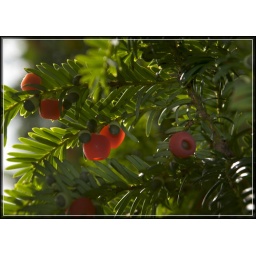
Closeup of red berries and green needles in a yew tree. Apparently these things are rather toxic.